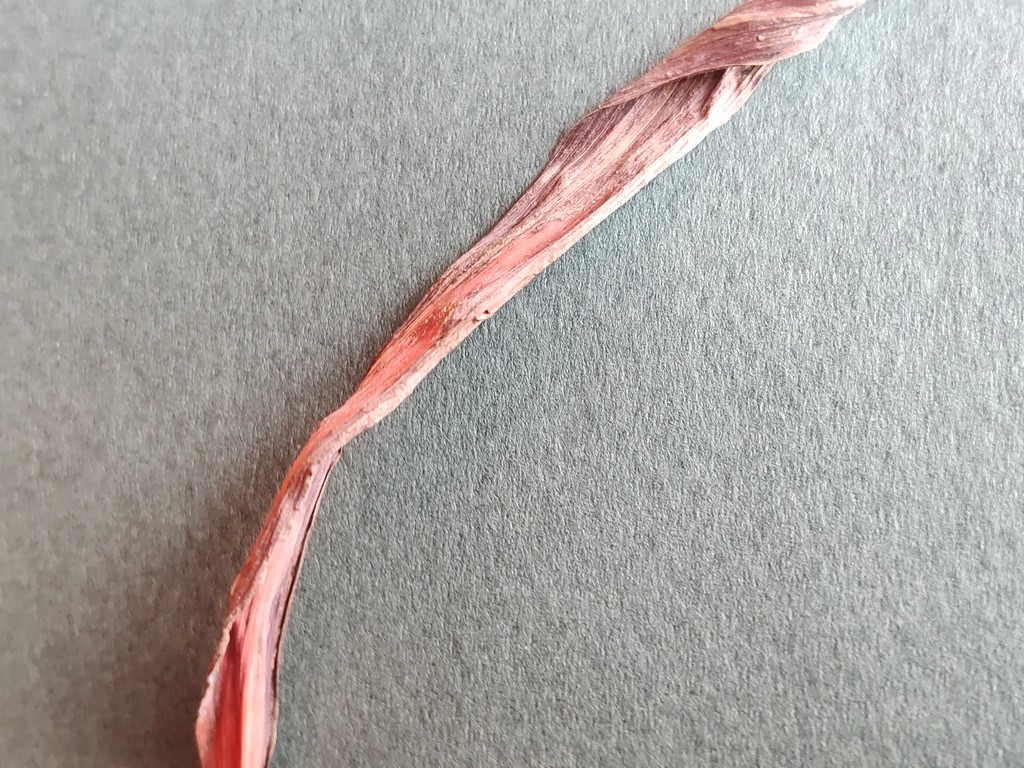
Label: Dried